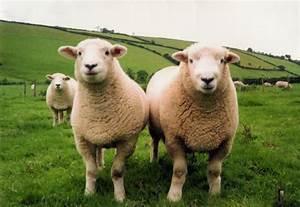
sheep